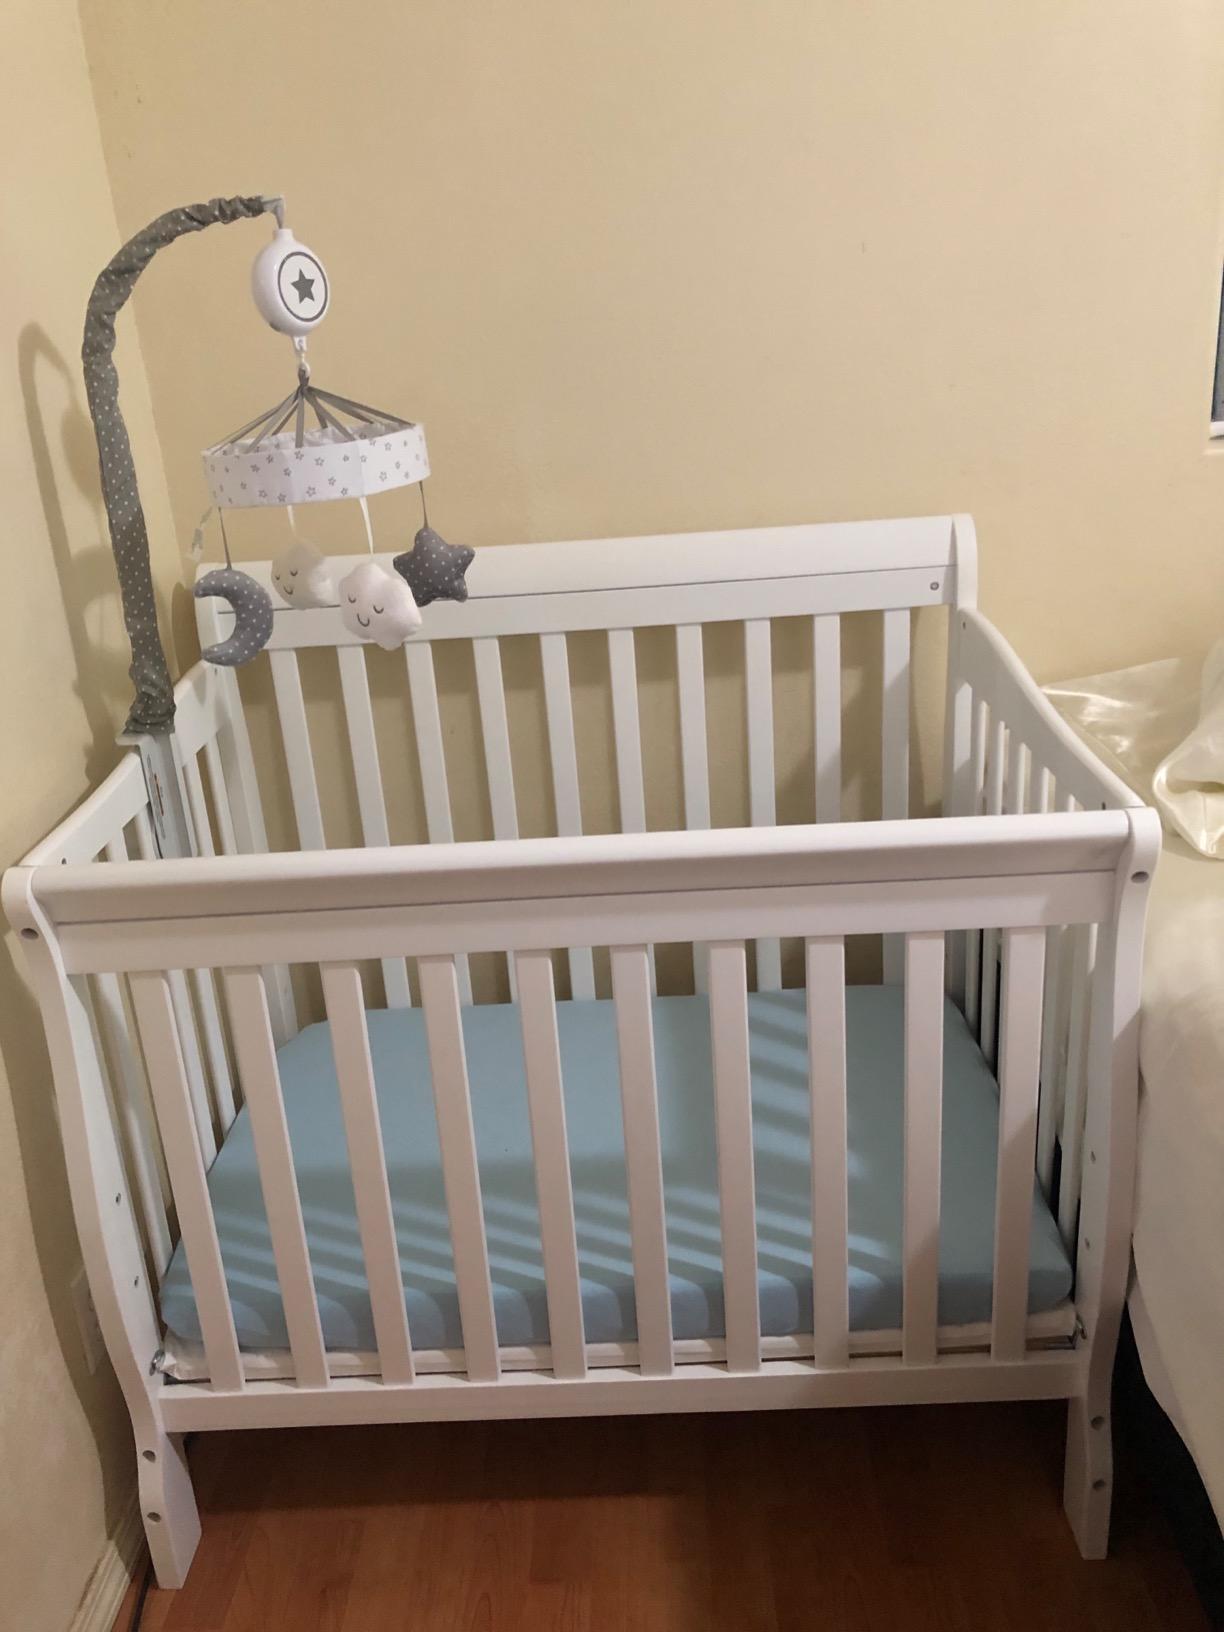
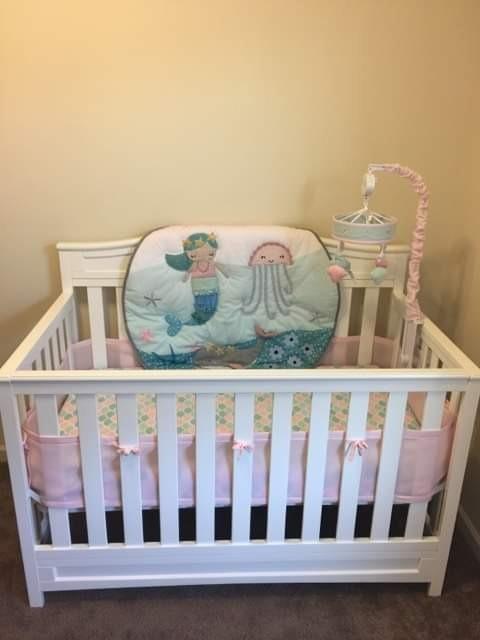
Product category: products_crib
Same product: no